St. Cloud, Minnesota

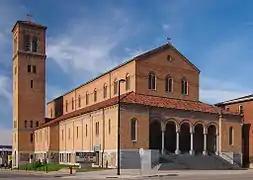
Cathedral of Saint Mary

According to the United States Census Bureau, the city has an area of ; is land and is water.